Jens Lauritzen House

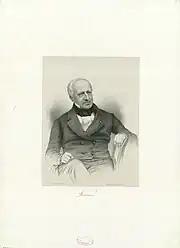
Andreas Peter Thomsen

The property was home to 35 residents in five households at the 1850 census. H. Levysohn, who had become a widow, was still residing on the first floor with her sisters Bella Nathansen and 26 years old Beate Bollag, the latter's five-year-old son Anton Bollag, one male servant and two maids. Louis Christian Voss, a professor of medicine and royal physician, resided on the ground floor with his wife Thora Voss, their seven children (aged one to 19), one lodger (goldsmith's apprentice) and three maids. Andreas Peter Thomsen, chief justice of Hof- og Stadsretten, resided on the second floor with his sons Ludvig Jacob Manus Ulrich Thomsen and Christian Albert Frederik Thomsen, his sister Caroline Cathrine Thomsen, his foster sister Cathrine Ulrike Byberg, his sister-in-law Christine Marie Gude and two maids. Niels Hansen, a grocer ("høler"), resided in one half of the basement with his wife Martaa Maria Rossenkeld and one maid. Ole Larsen, another grocer ("høker"), resided in the other half of the basement with his wife Marie Larsen, their 13-year-old daughter and one maid.